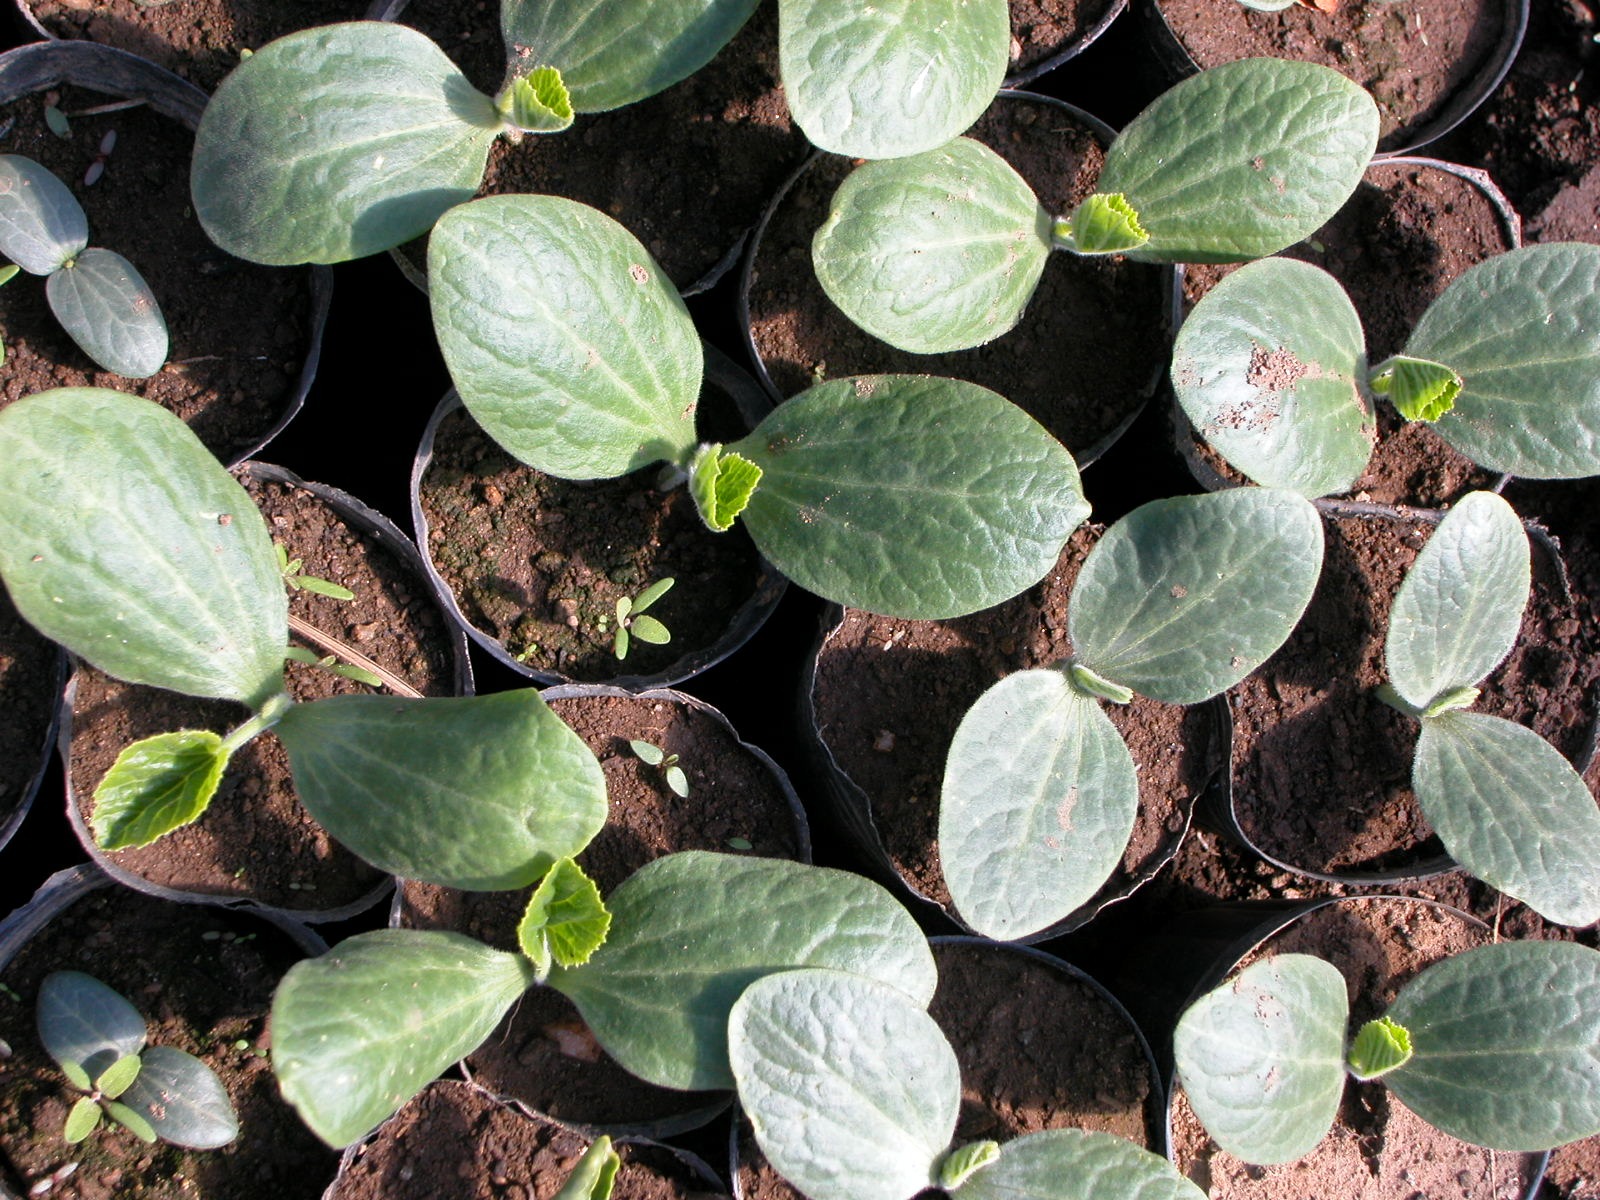
plant, leaf, flower, herb, produce, botany, port, flora, shrub, organic, seedlings, flowering plant, annual plant, land plant